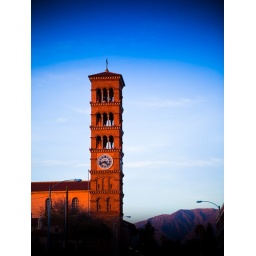
A clock tower of an ornate brick church in Pasadena, CA